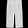
Label: Trouser